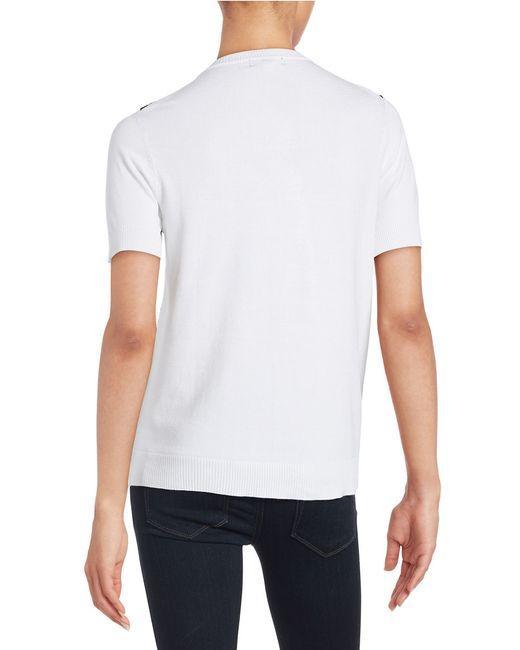
Weißes Kurzarm-T-Shirt mit dunkelblauer Jeanshose